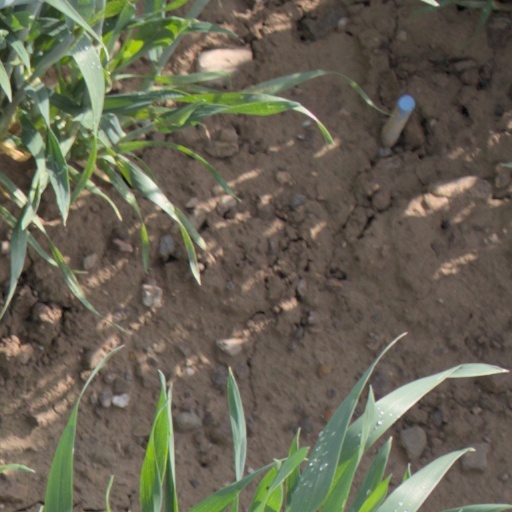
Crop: wheat